Robert the Bruce

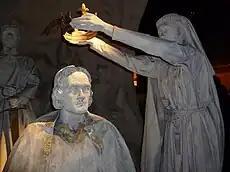
Bruce crowned King of Scots by Isabella MacDuff, Countess of Buchan; modern tableau at Edinburgh Castle

Six weeks after Comyn was killed in Dumfries, Bruce was inaugurated King of Scots by Bishop William de Lamberton at Scone, near Perth, on Palm Sunday 25 March 1306 with all formality and solemnity. The royal robes and vestments that Robert Wishart had hidden from the English were brought out by the bishop and set upon King Robert. The bishops of Moray and Glasgow were in attendance, as were the earls of Atholl, Menteith, the Lennox and Mar. The great banner of the kings of Scotland was planted behind Bruce's throne. The following day, he agreed to be crowned for a second time by Isabella MacDuff, Countess of Buchan, as according to tradition, the crowning ceremony was performed by a representative of Clan MacDuff.